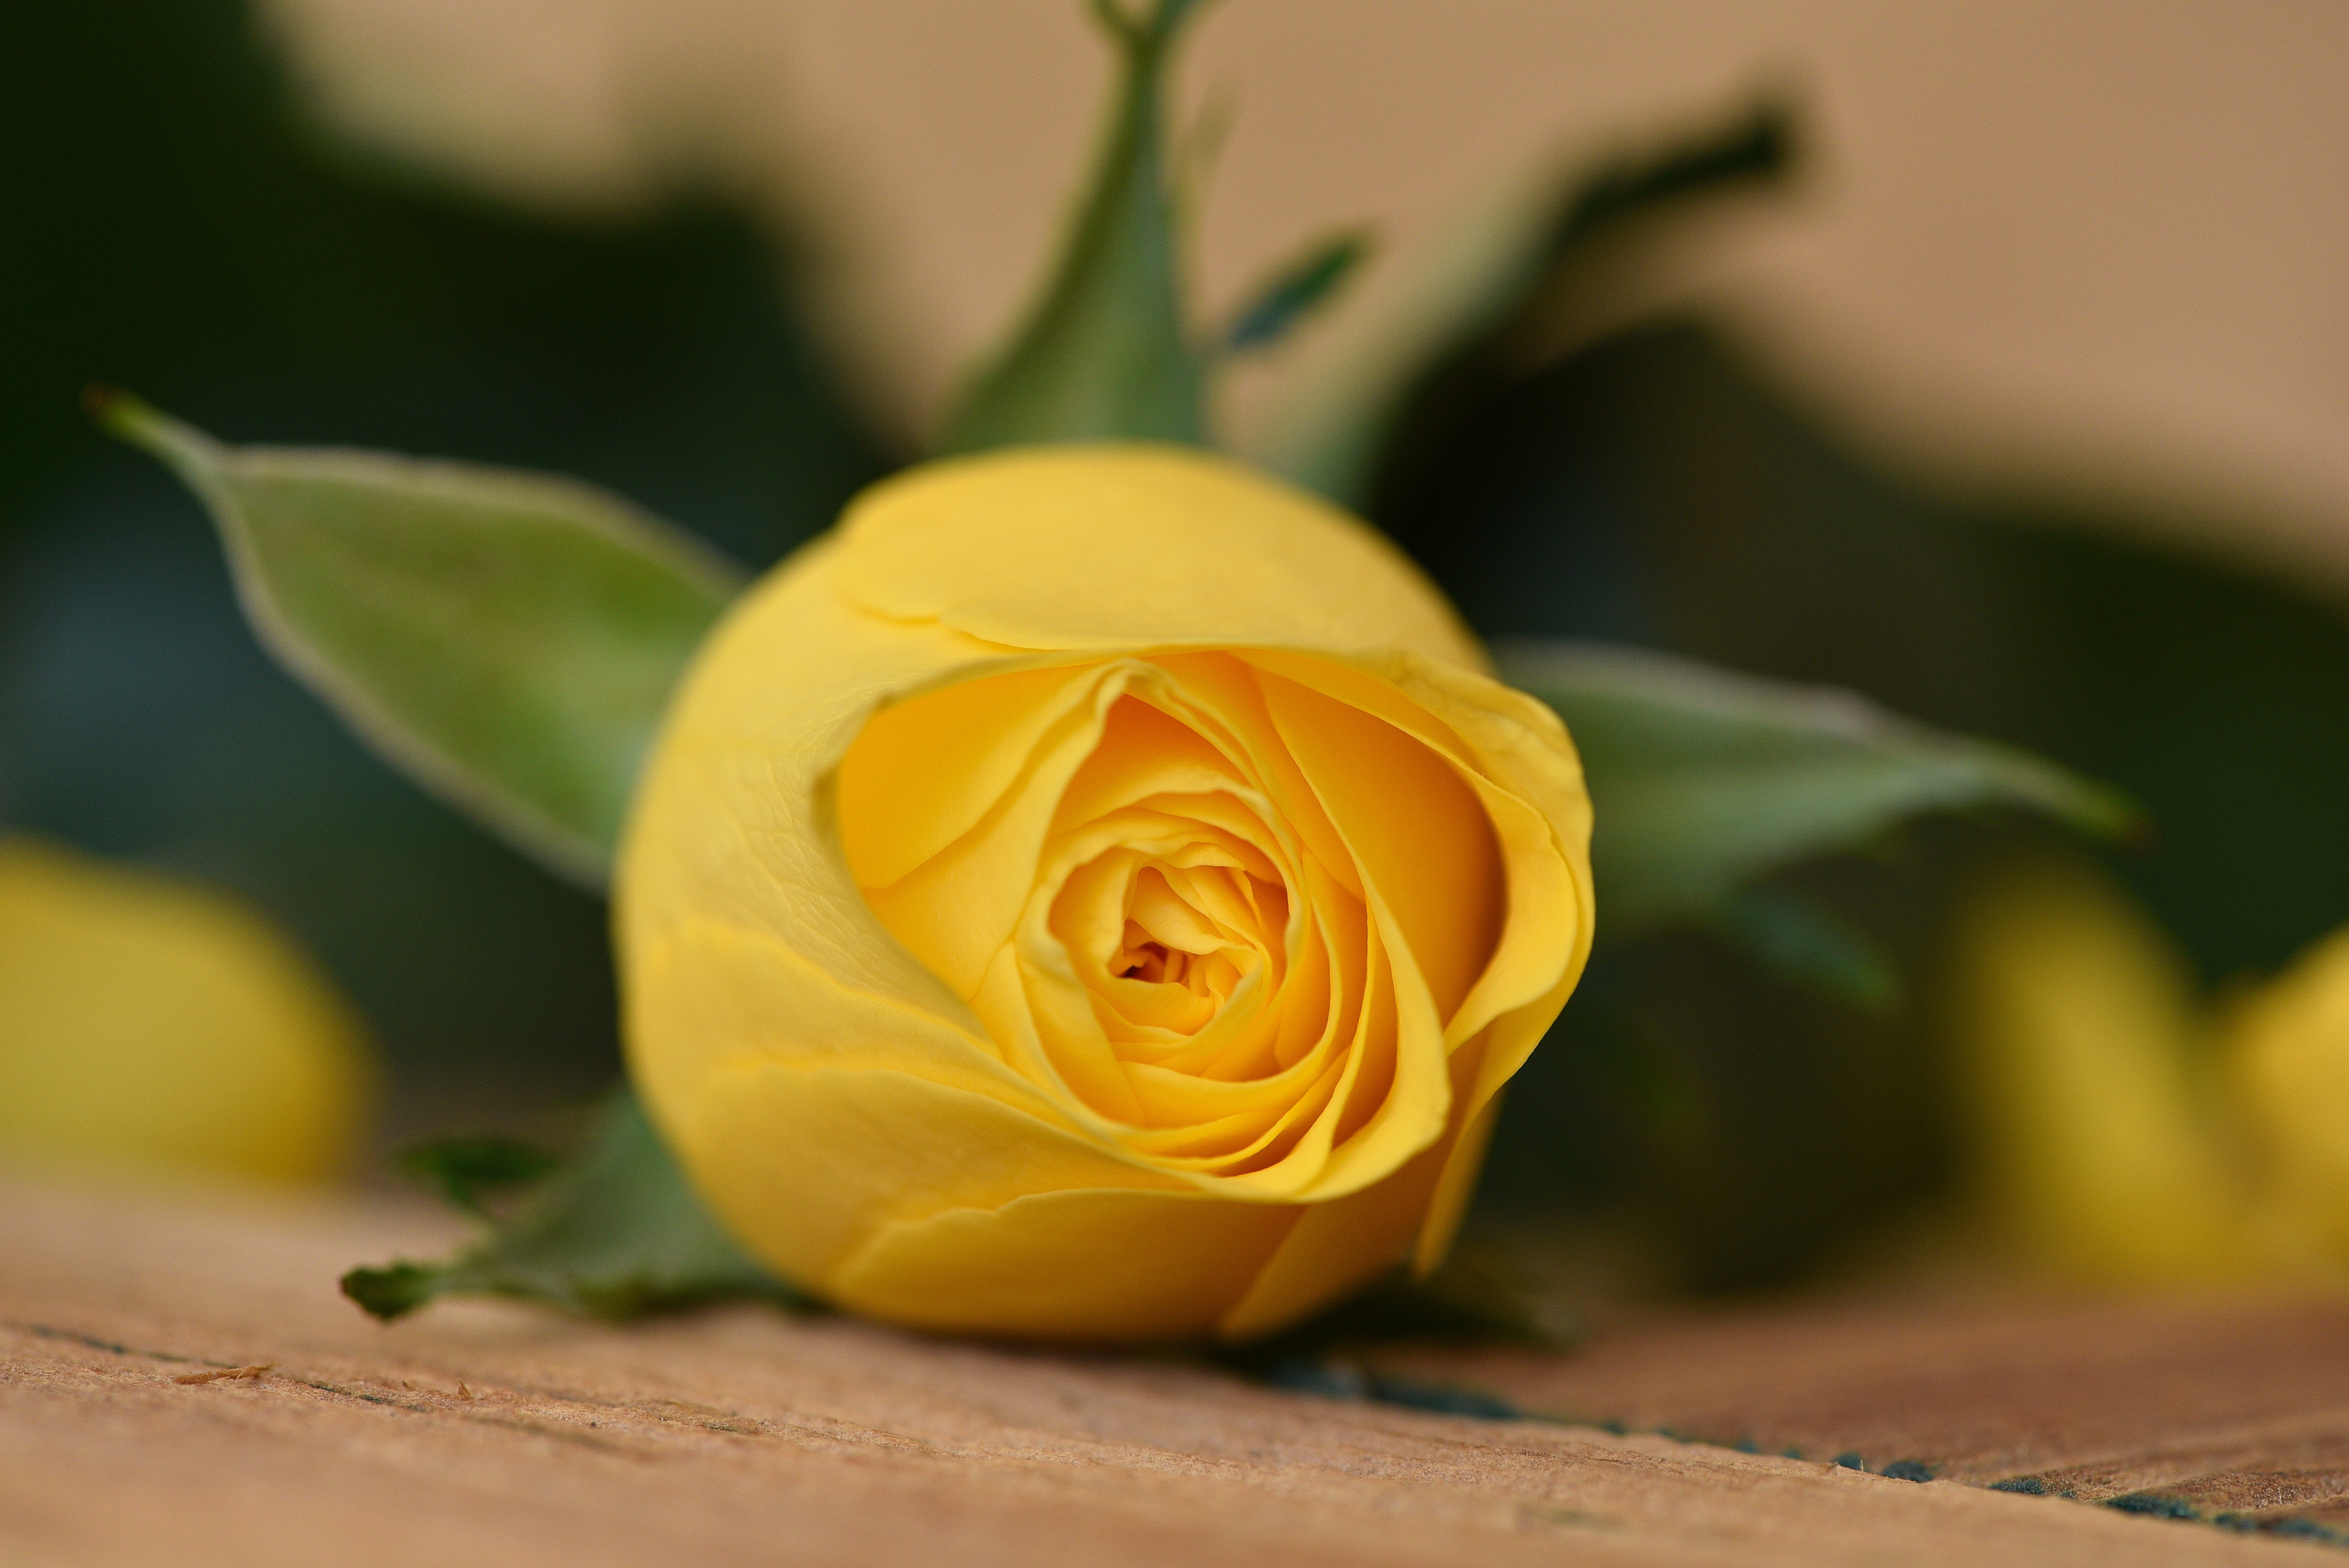
blossom, plant, wood, photography, leaf, flower, petal, bloom, rose, botany, yellow, close, flora, yellow flower, close up, closed, macro photography, flowering plant, rose family, schnittblume, plant stem, land plant